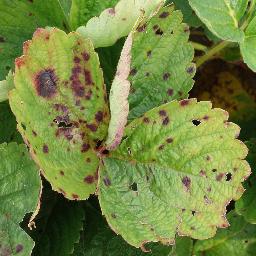
Label: Strawberry___Leaf_scorch